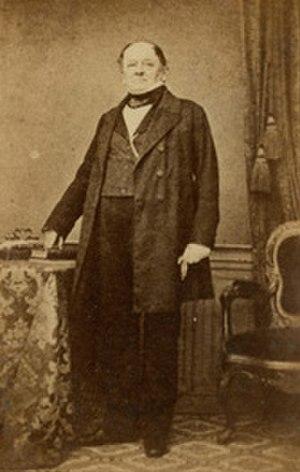
Eduard Friedrich Poeppig est un zoologiste et un naturaliste allemand, né le 16 juillet 1798 à Plauen, Saxe et mort le 4 septembre 1868 à Wahren près de Leipzig.